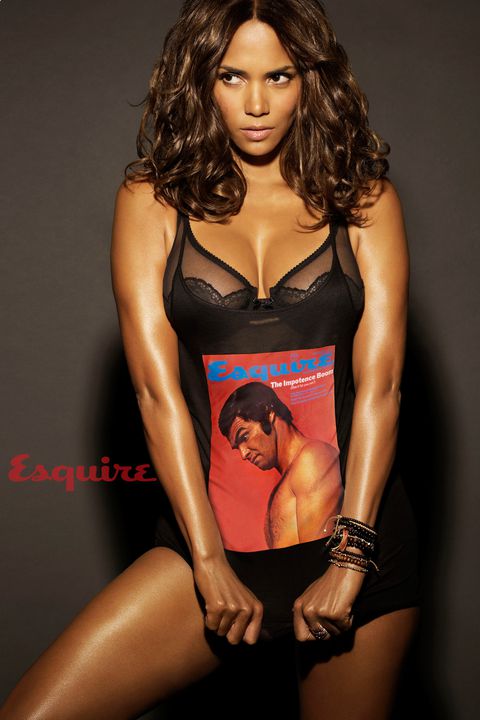
Gender: women